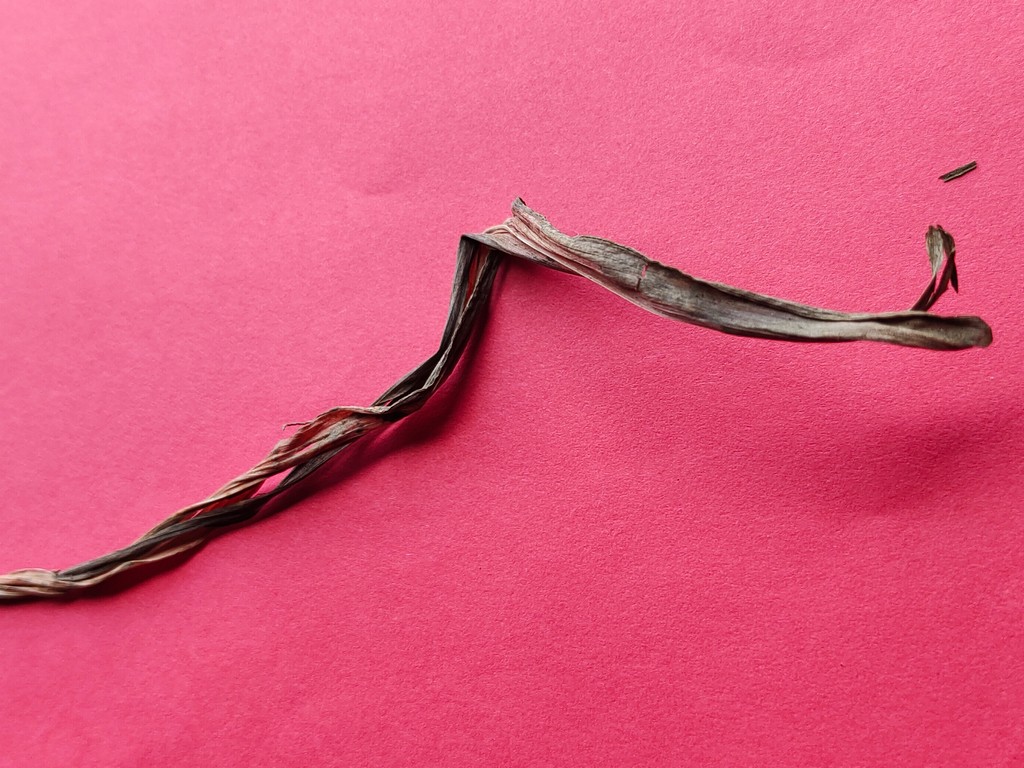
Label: Dried